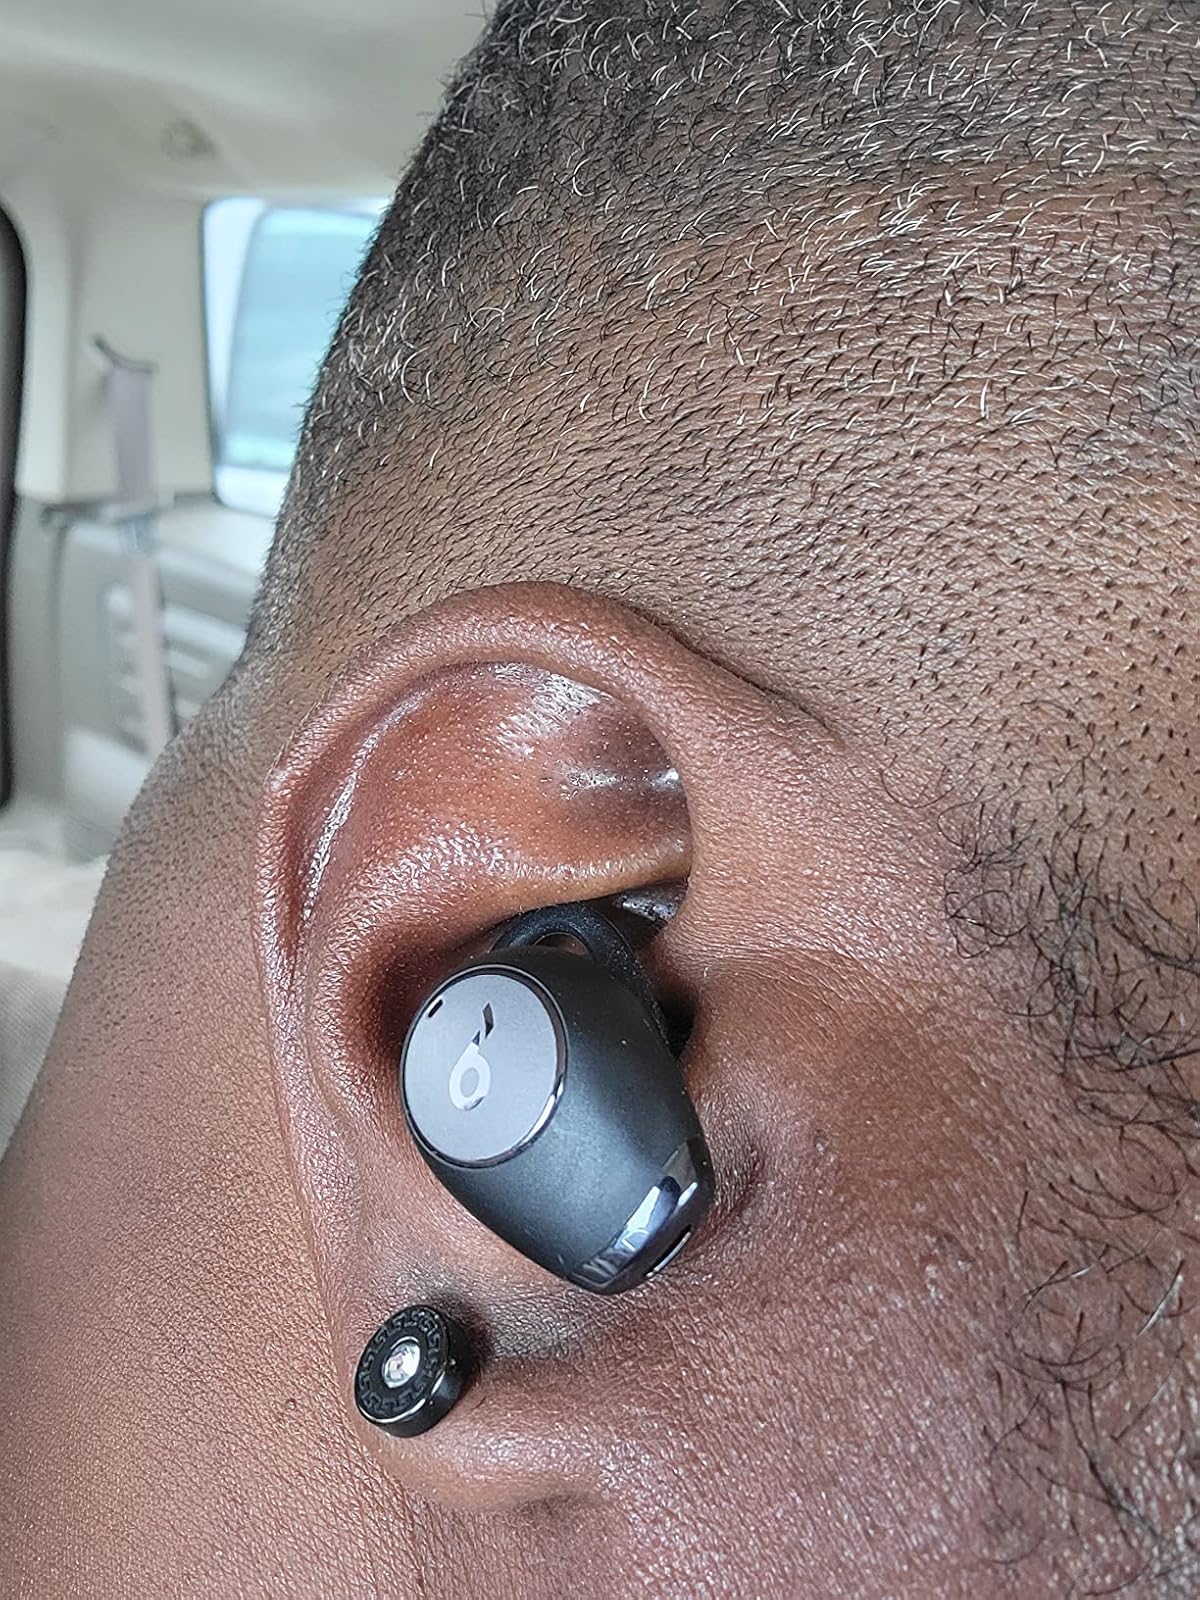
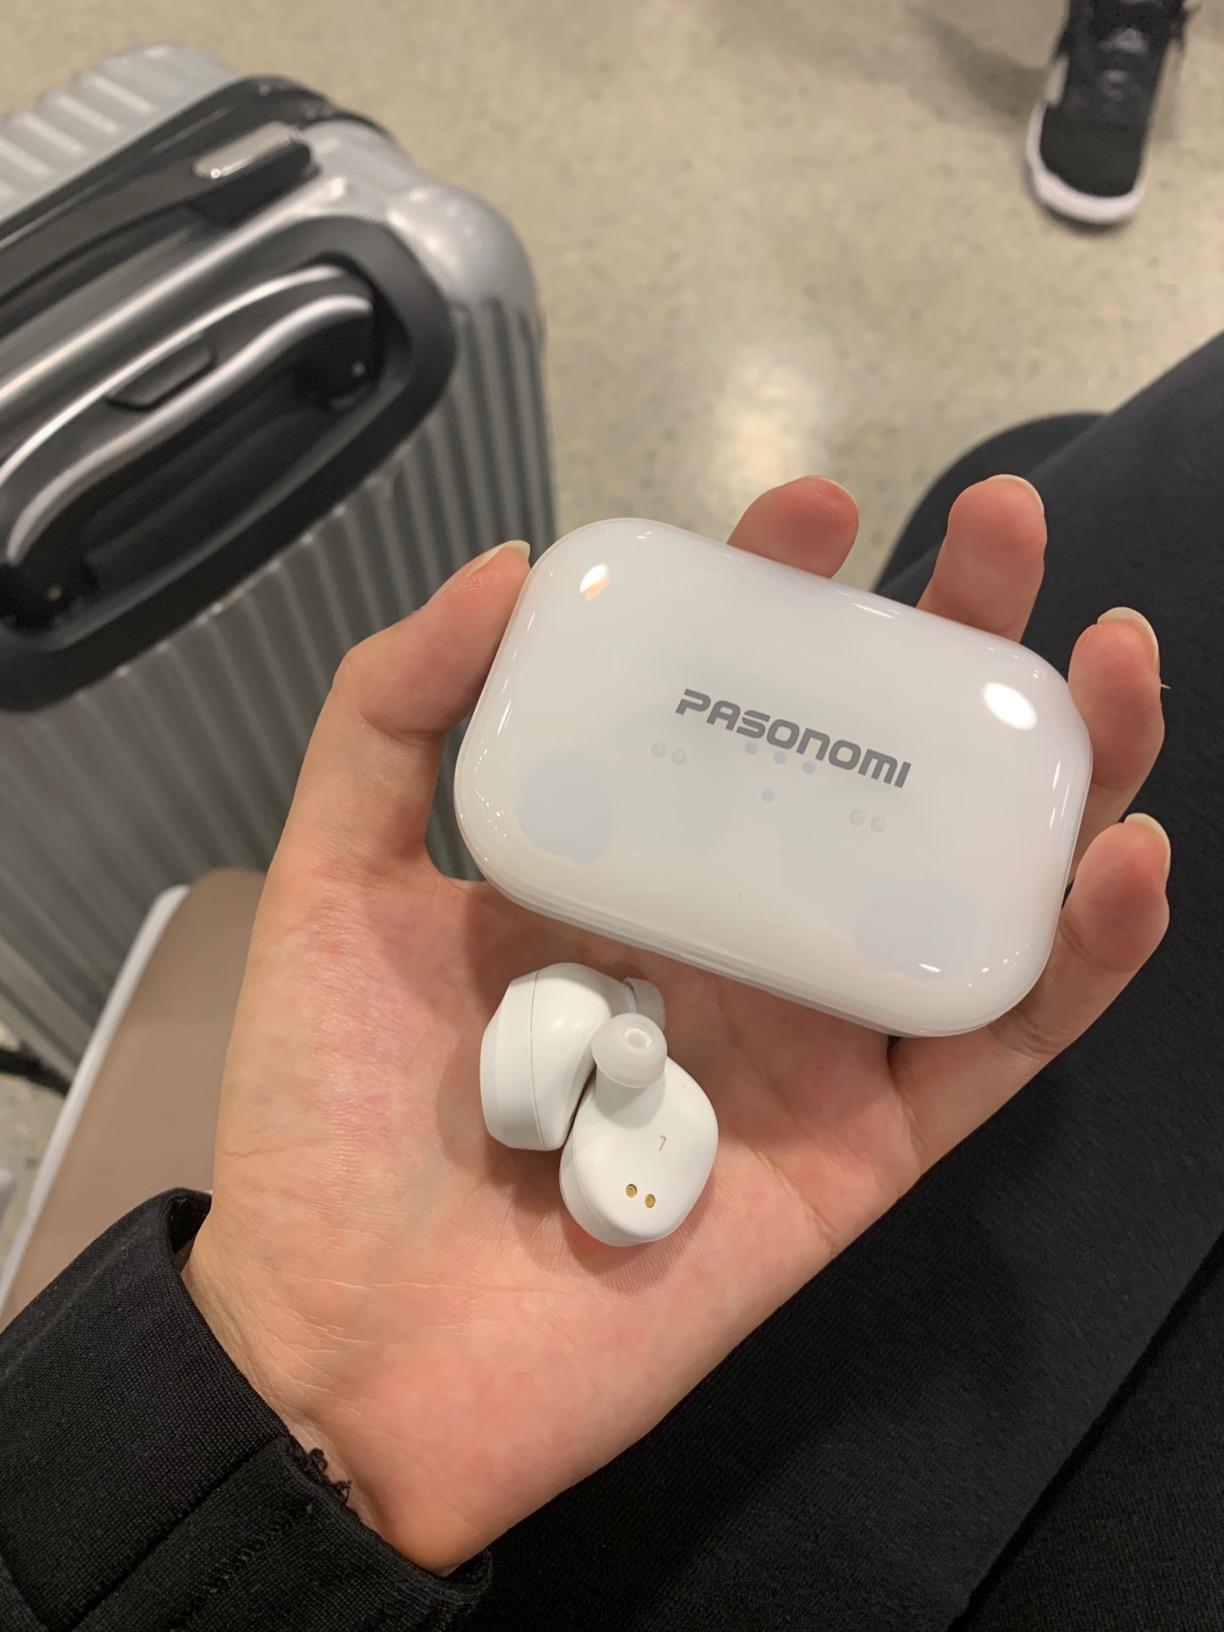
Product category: earbuds
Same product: no